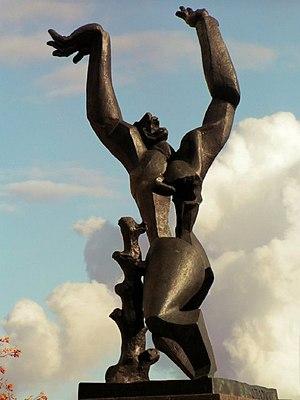
Le Leuvehaven est un bassin portuaire du port de Rotterdam, situé à proximité du centre-ville de Rotterdam et du pont Erasmus. Il abrite le musée maritime de Rotterdam. Leuvehaven est aussi le nom de la rue qui borde le port, sur son côté ouest, et de la station de métro qui dessert le quartier.
La ville de Rotterdam possède un grand nombre d'espaces dédiés à l'art et à la culture. Plusieurs de ses musées ont une renommée nationale ou internationale, notamment le musée de beaux-arts et peinture Musée Boijmans Van Beuningen, réputé pour sa collection exceptionnelle de tableaux flamands et italiens des XVᵉ et XVIᵉ siècles, de maîtres néerlandais des XVIᵉ et XVIIᵉ siècles et de peintres contemporains, notamment Van Gogh, Mondrian et Van Dongen.